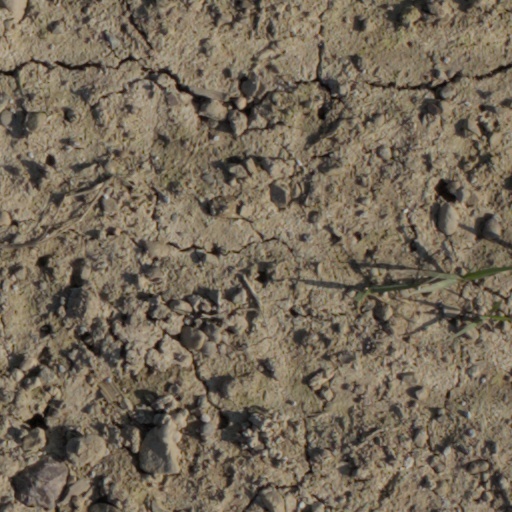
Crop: wheat